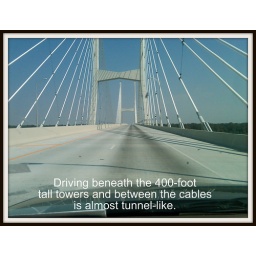
Passers-by only see about half of the tower structure. It is buried in hundreds of feet of mud beneath the river bed.